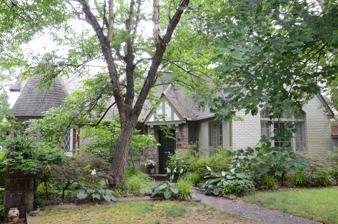
Building: Matthews-Bradshaw House
Country: United States of America
Year built: 1929
Historic house in Arkansas, United States United States historic place Matthews-Bradshaw House U.S. National Register of Historic Places Location in Arkansas Show map of Arkansas Location in United States Show map of the United States Location 524 Skyline Dr., North Little Rock, Arkansas Coordinates 34°46′47″N 92°15′17″W / 34.77972°N 92.25472°W / 34.77972; -92.25472 Area less than one acre Built 1929 ( 1929 ) Built by Justin Matthews Architect Frank Carmean Architectural style Late 19th And 20th Century Revivals, French Eclectic MPS Pre-Depression Houses and Outbuildings of Edgemont in Park Hill MPS NRHP reference No. 92000568 Added to NRHP June 1, 1992 The Matthews-Bradshaw House is a historic house at 524 Skyline Drive in North Little Rock, Arkansas .  It is a single-story masonry structure, its exterior clad in brick and stone.  A conical turreted section with diamond-pane windows projects from one corner, and the gable above the main entrance is finished in half-timbered stucco.  Built in 1929 by the Justin Matthews Company as part of its Park Hill development, it is the only example Matthews built of the French Eclectic style.  It was designed by Frank Carmean , the Matthews Company architect. The house was listed on the National Register of Historic Places in 1992. See also National Register of Historic Places listings in Pulaski County, Arkansas References